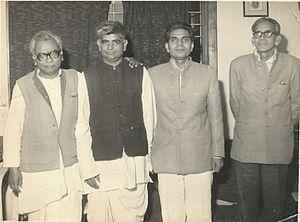
Ram Manohar Lohia, était un militant du Mouvement pour l'indépendance de l'Inde et un leader nationaliste.